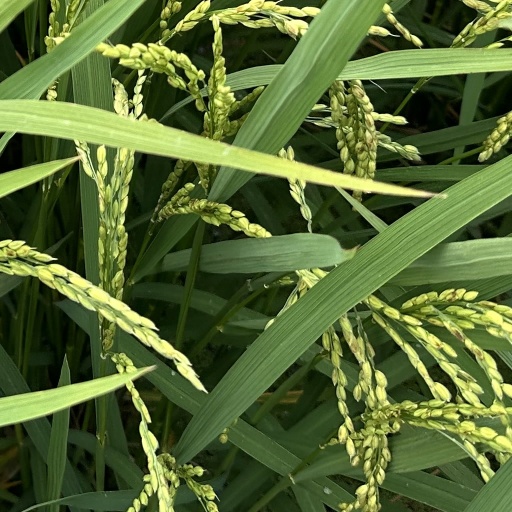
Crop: rice